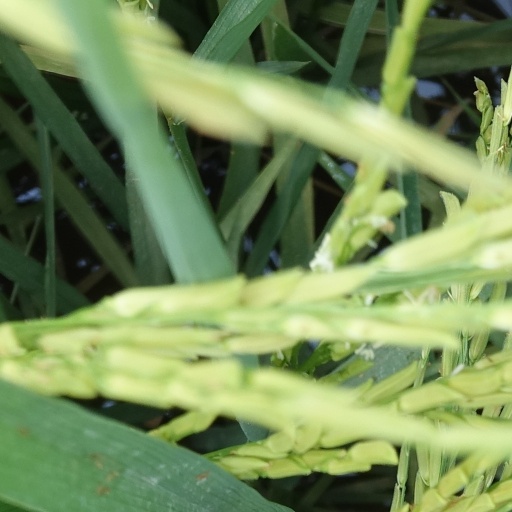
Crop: rice